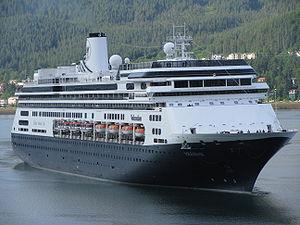
Le MS Volendam est un navire de croisière de la société Holland America Line. Il porte le nom de la ville des Pays-Bas, Volendam.